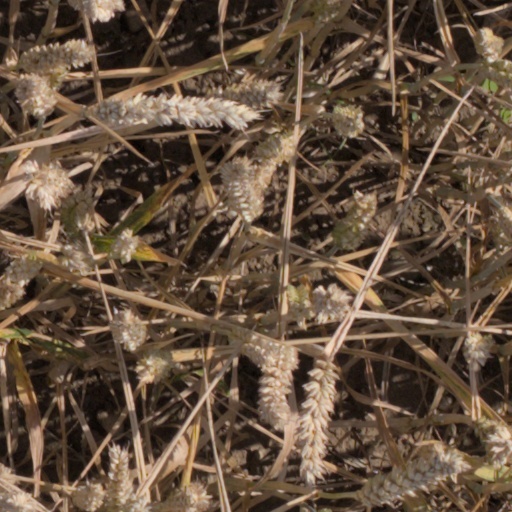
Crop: wheat